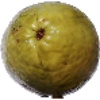
Label: guava